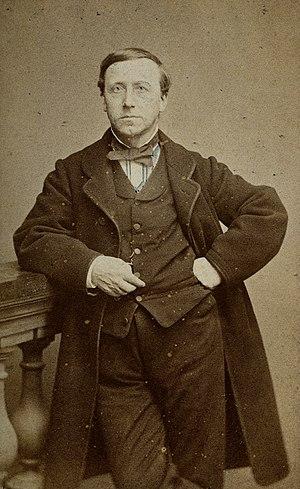
Jules Émile Planchon, né le 21 mars 1823 à Ganges et mort le 1ᵉʳ avril 1888 à Montpellier, est un botaniste français.